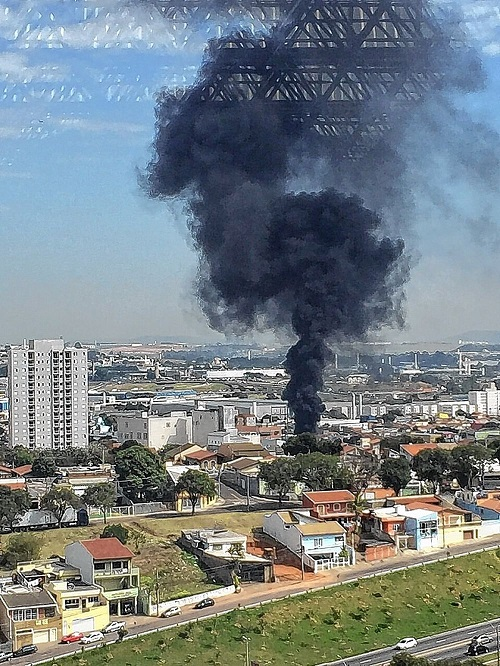
Fire: no
Smoke: yes